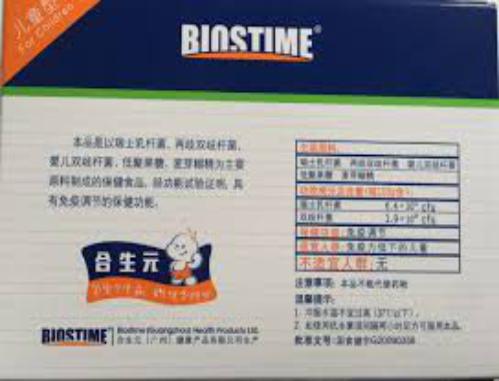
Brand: biostime-1
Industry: Food